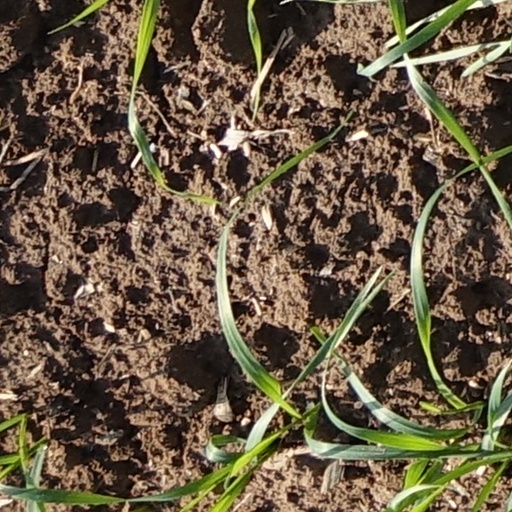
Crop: wheat